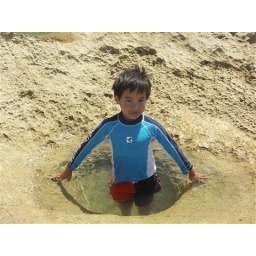
A water hole in our private beach